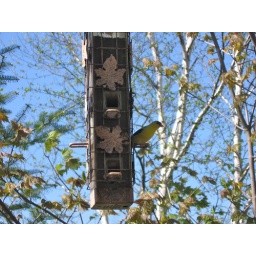
Erik is feeding birds in his house near St. Margarite